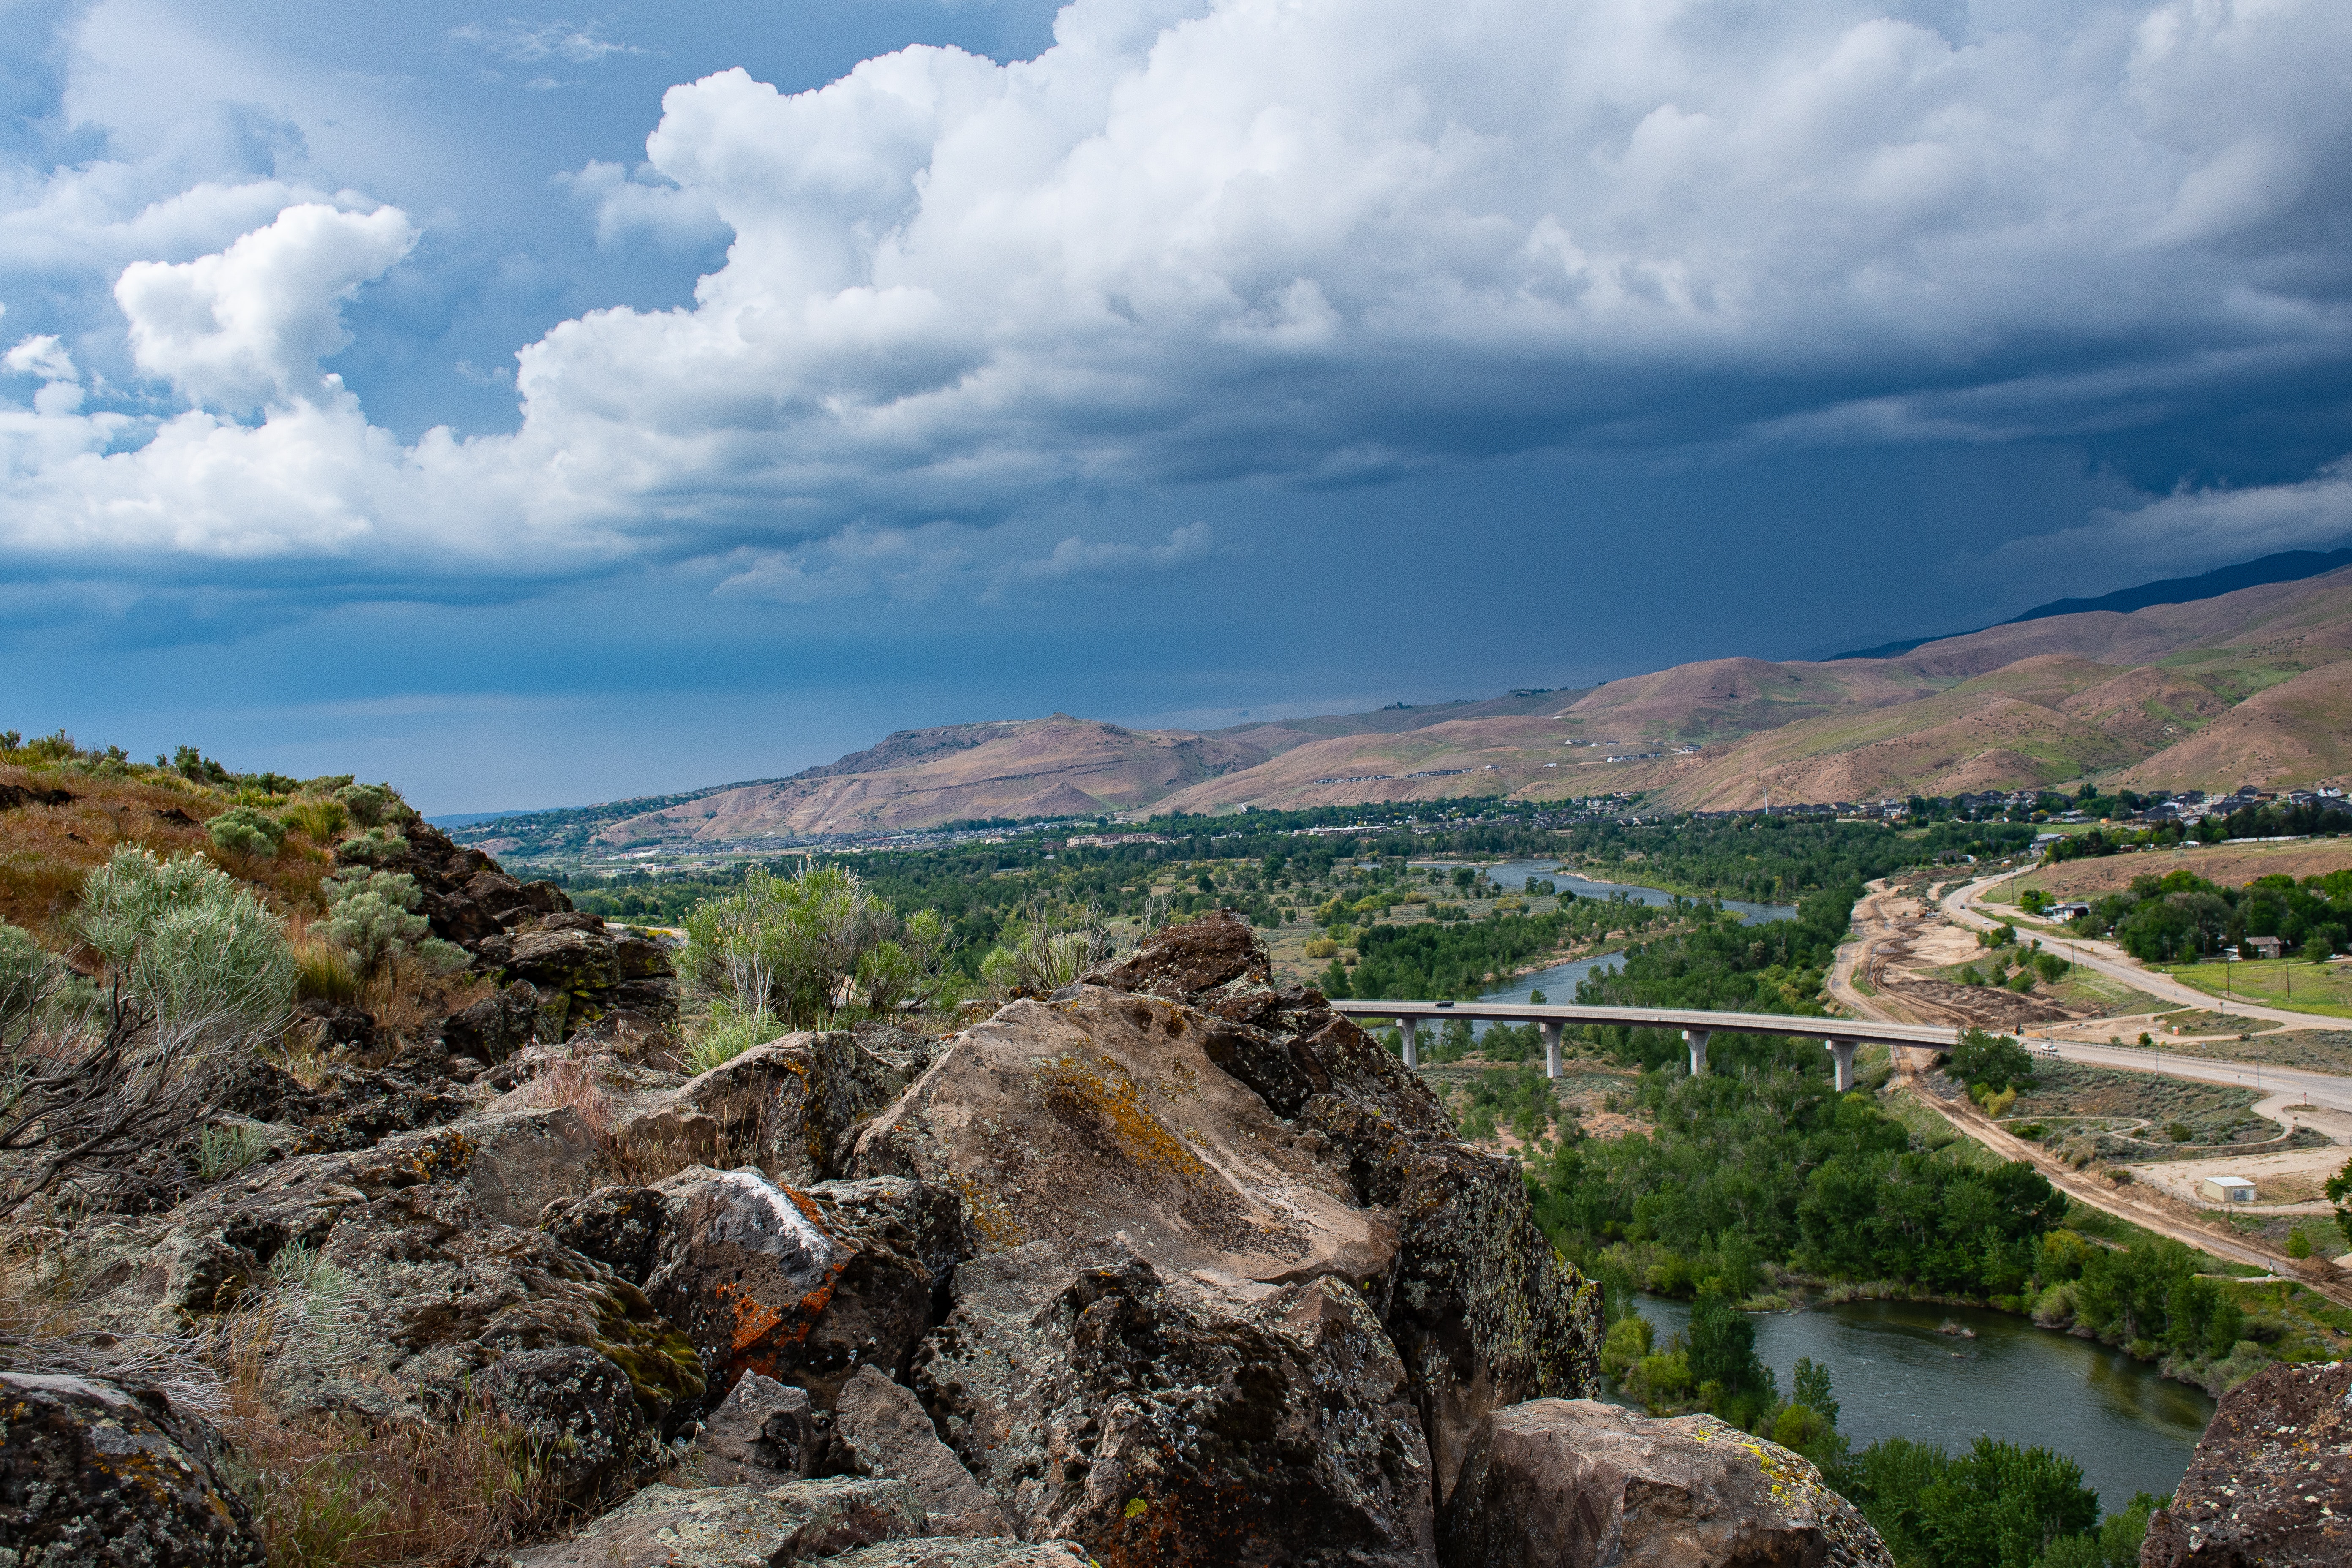
nature, sky, natural landscape, mountainous landforms, cloud, mountain, hill, wilderness, rock, highland, landscape, tree, river, reservoir, national park, geology, rural area, badlands, formation, fell, valley, outcrop, tourism, lake, terrain, canyon, road, horizon, state park, vacation, coast, cliff, meteorological phenomenon, ridge, cumulus, bridge